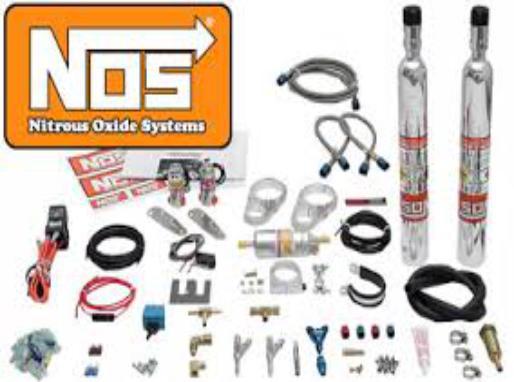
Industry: Others